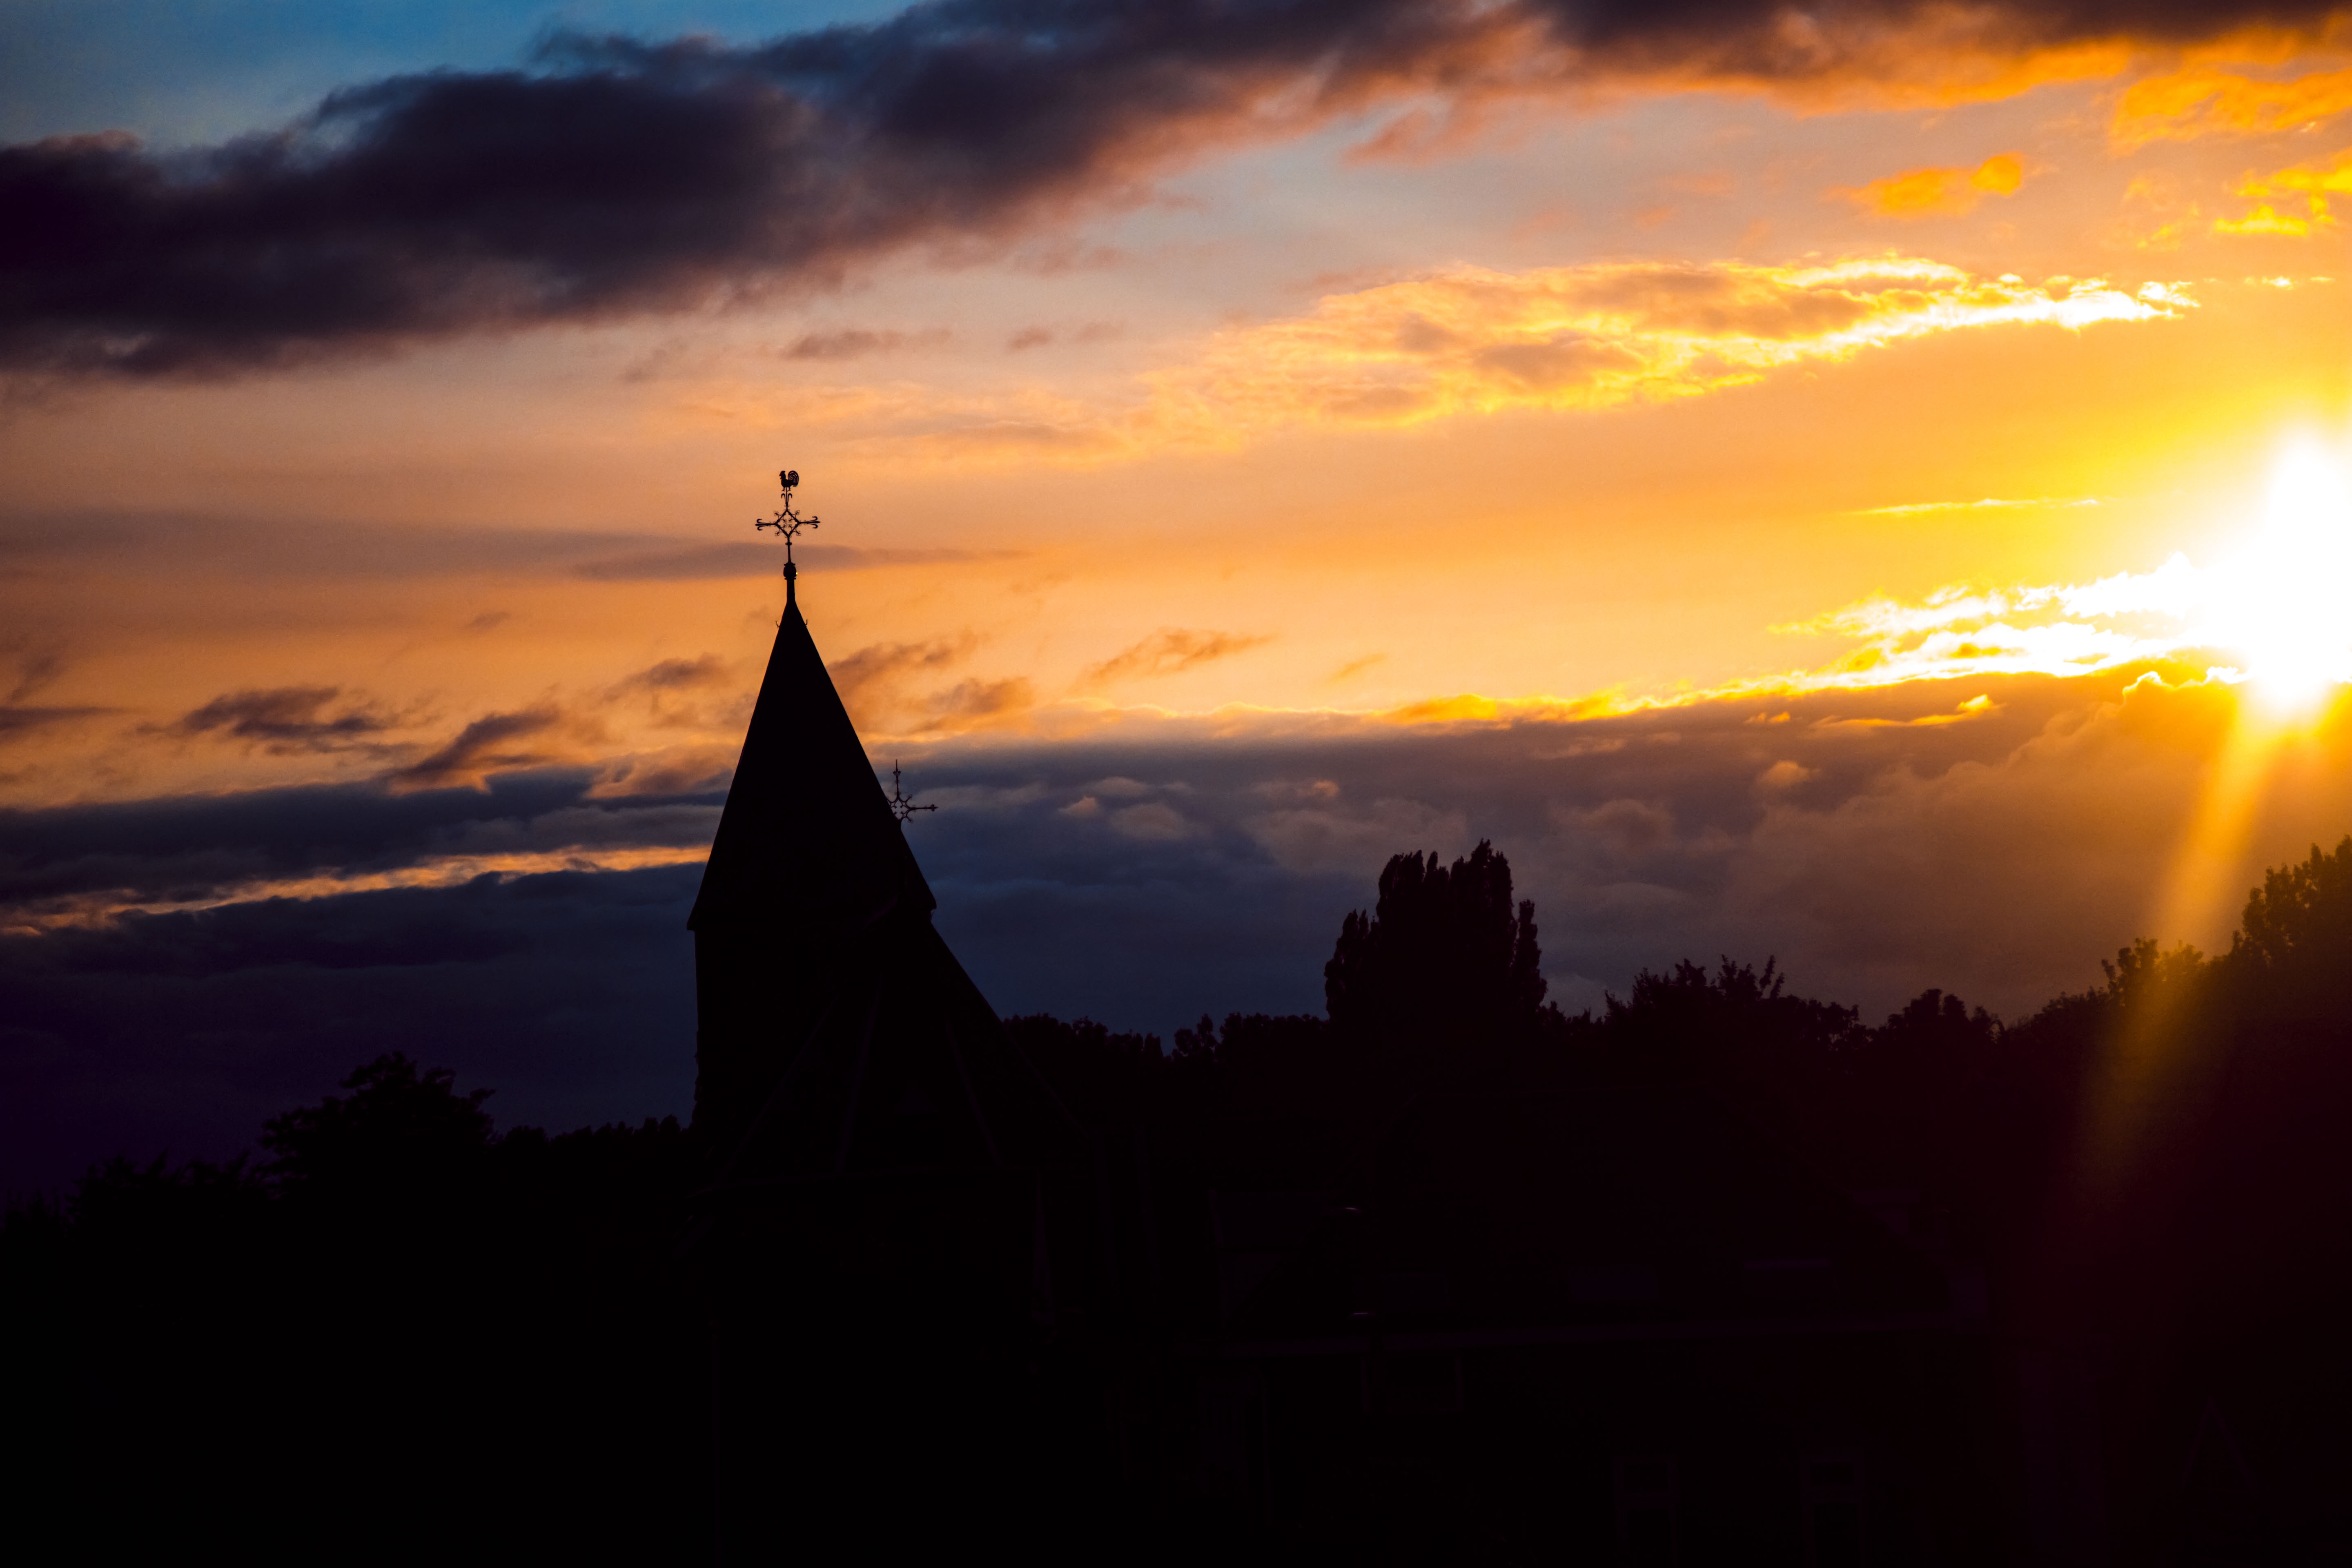
horizon, mountain, cloud, sky, sun, sunrise, sunset, sunlight, morning, hill, dawn, atmosphere, dusk, evening, tower, church, center, afterglow, atmospheric phenomenon, red sky at morning, geldermalsen